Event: Nepal Earthquake
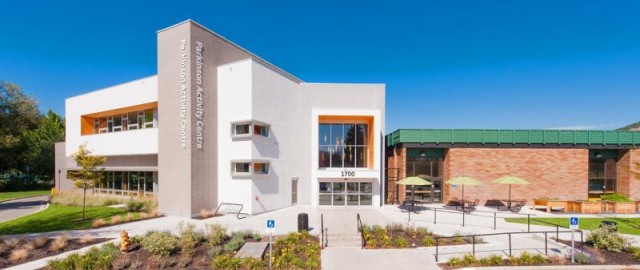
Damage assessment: no_damage